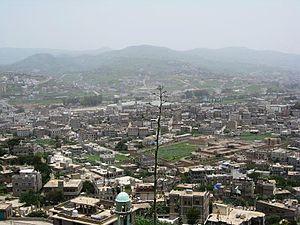
Ibb est une ville du Yémen, capitale du gouvernorat d'Ibb, peuplée de 160 000 habitants, à environ 120 km au nord est de Mokka.